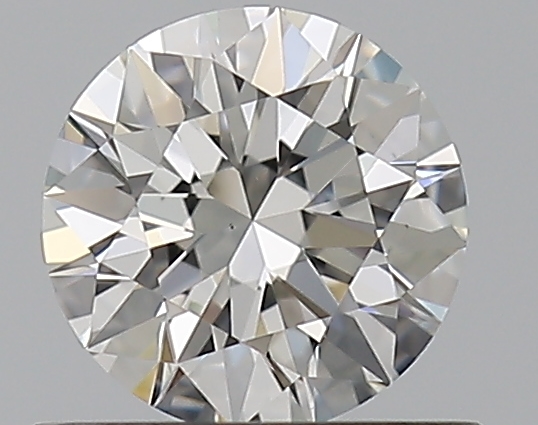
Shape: round
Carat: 0.5
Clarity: VS1
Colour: H
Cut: EX
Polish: EX
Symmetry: EX
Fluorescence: N
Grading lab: GIA
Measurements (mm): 5.15 x 5.19 x 3.14